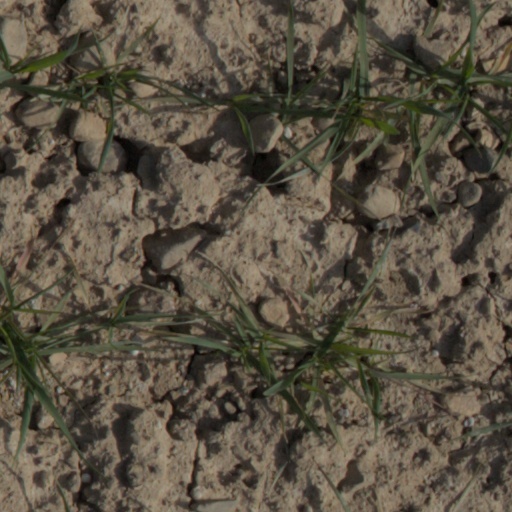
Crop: wheat